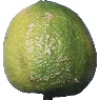
Label: limes